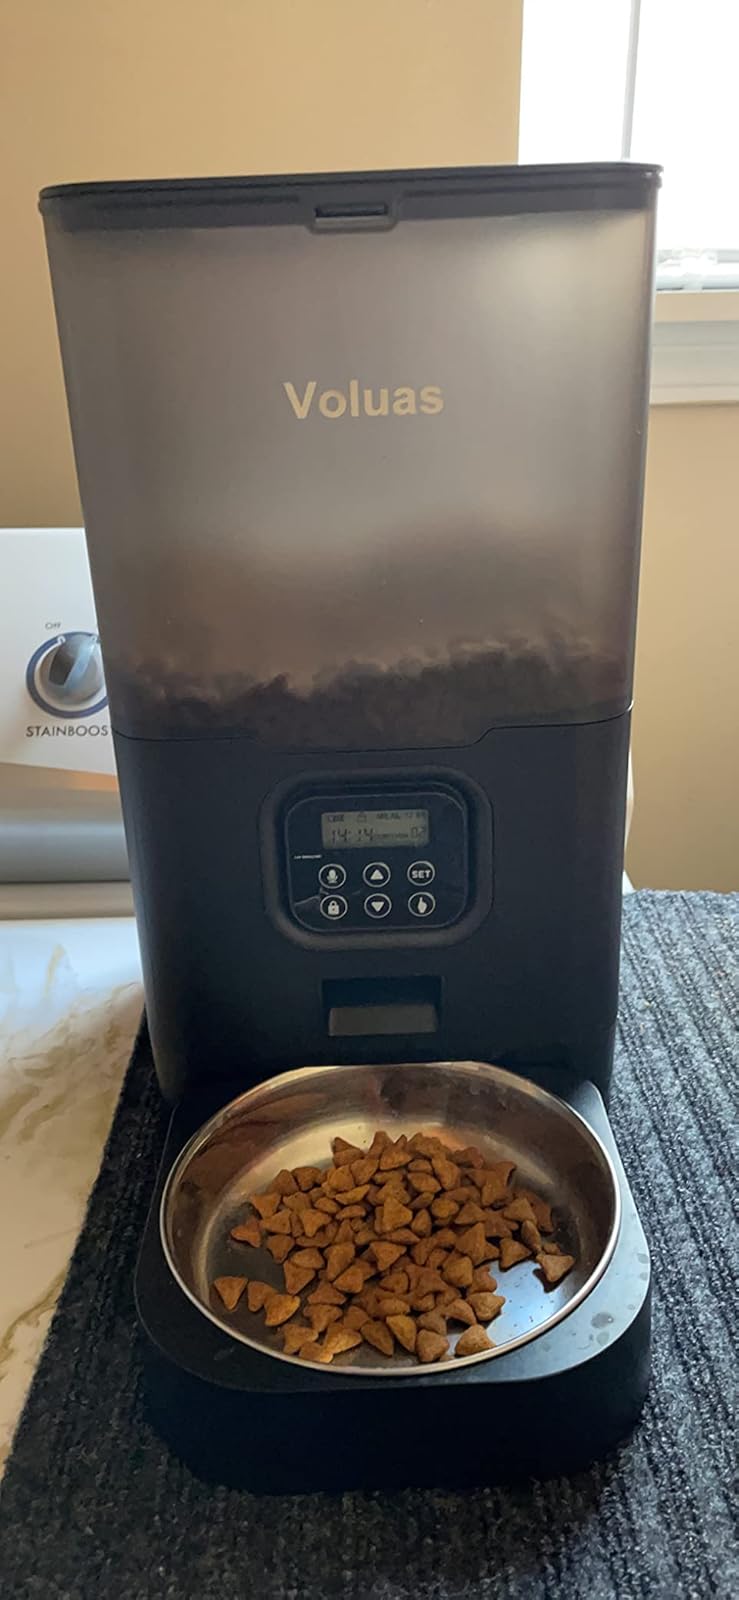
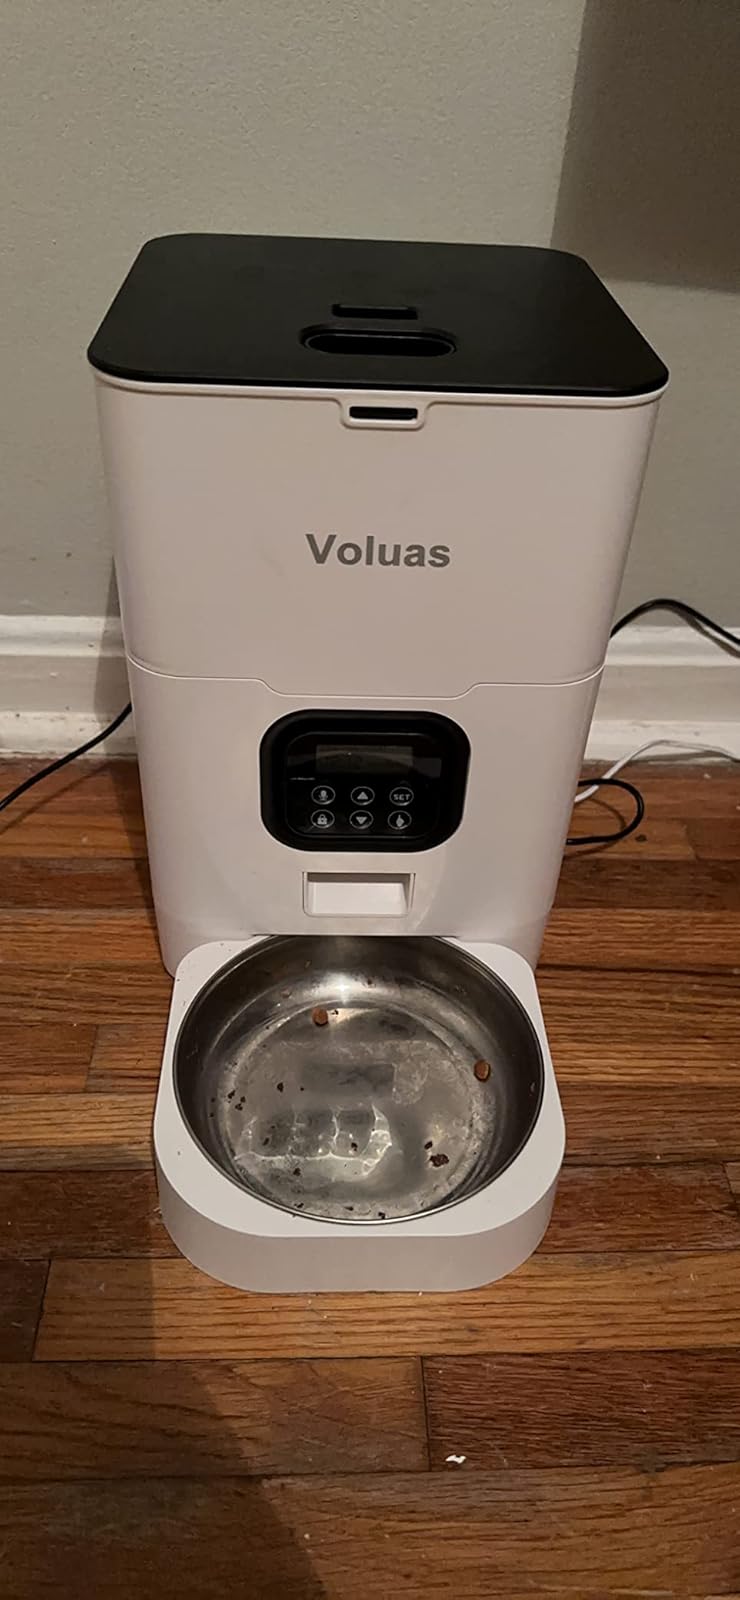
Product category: items_feeder
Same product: no